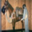
Label: horse